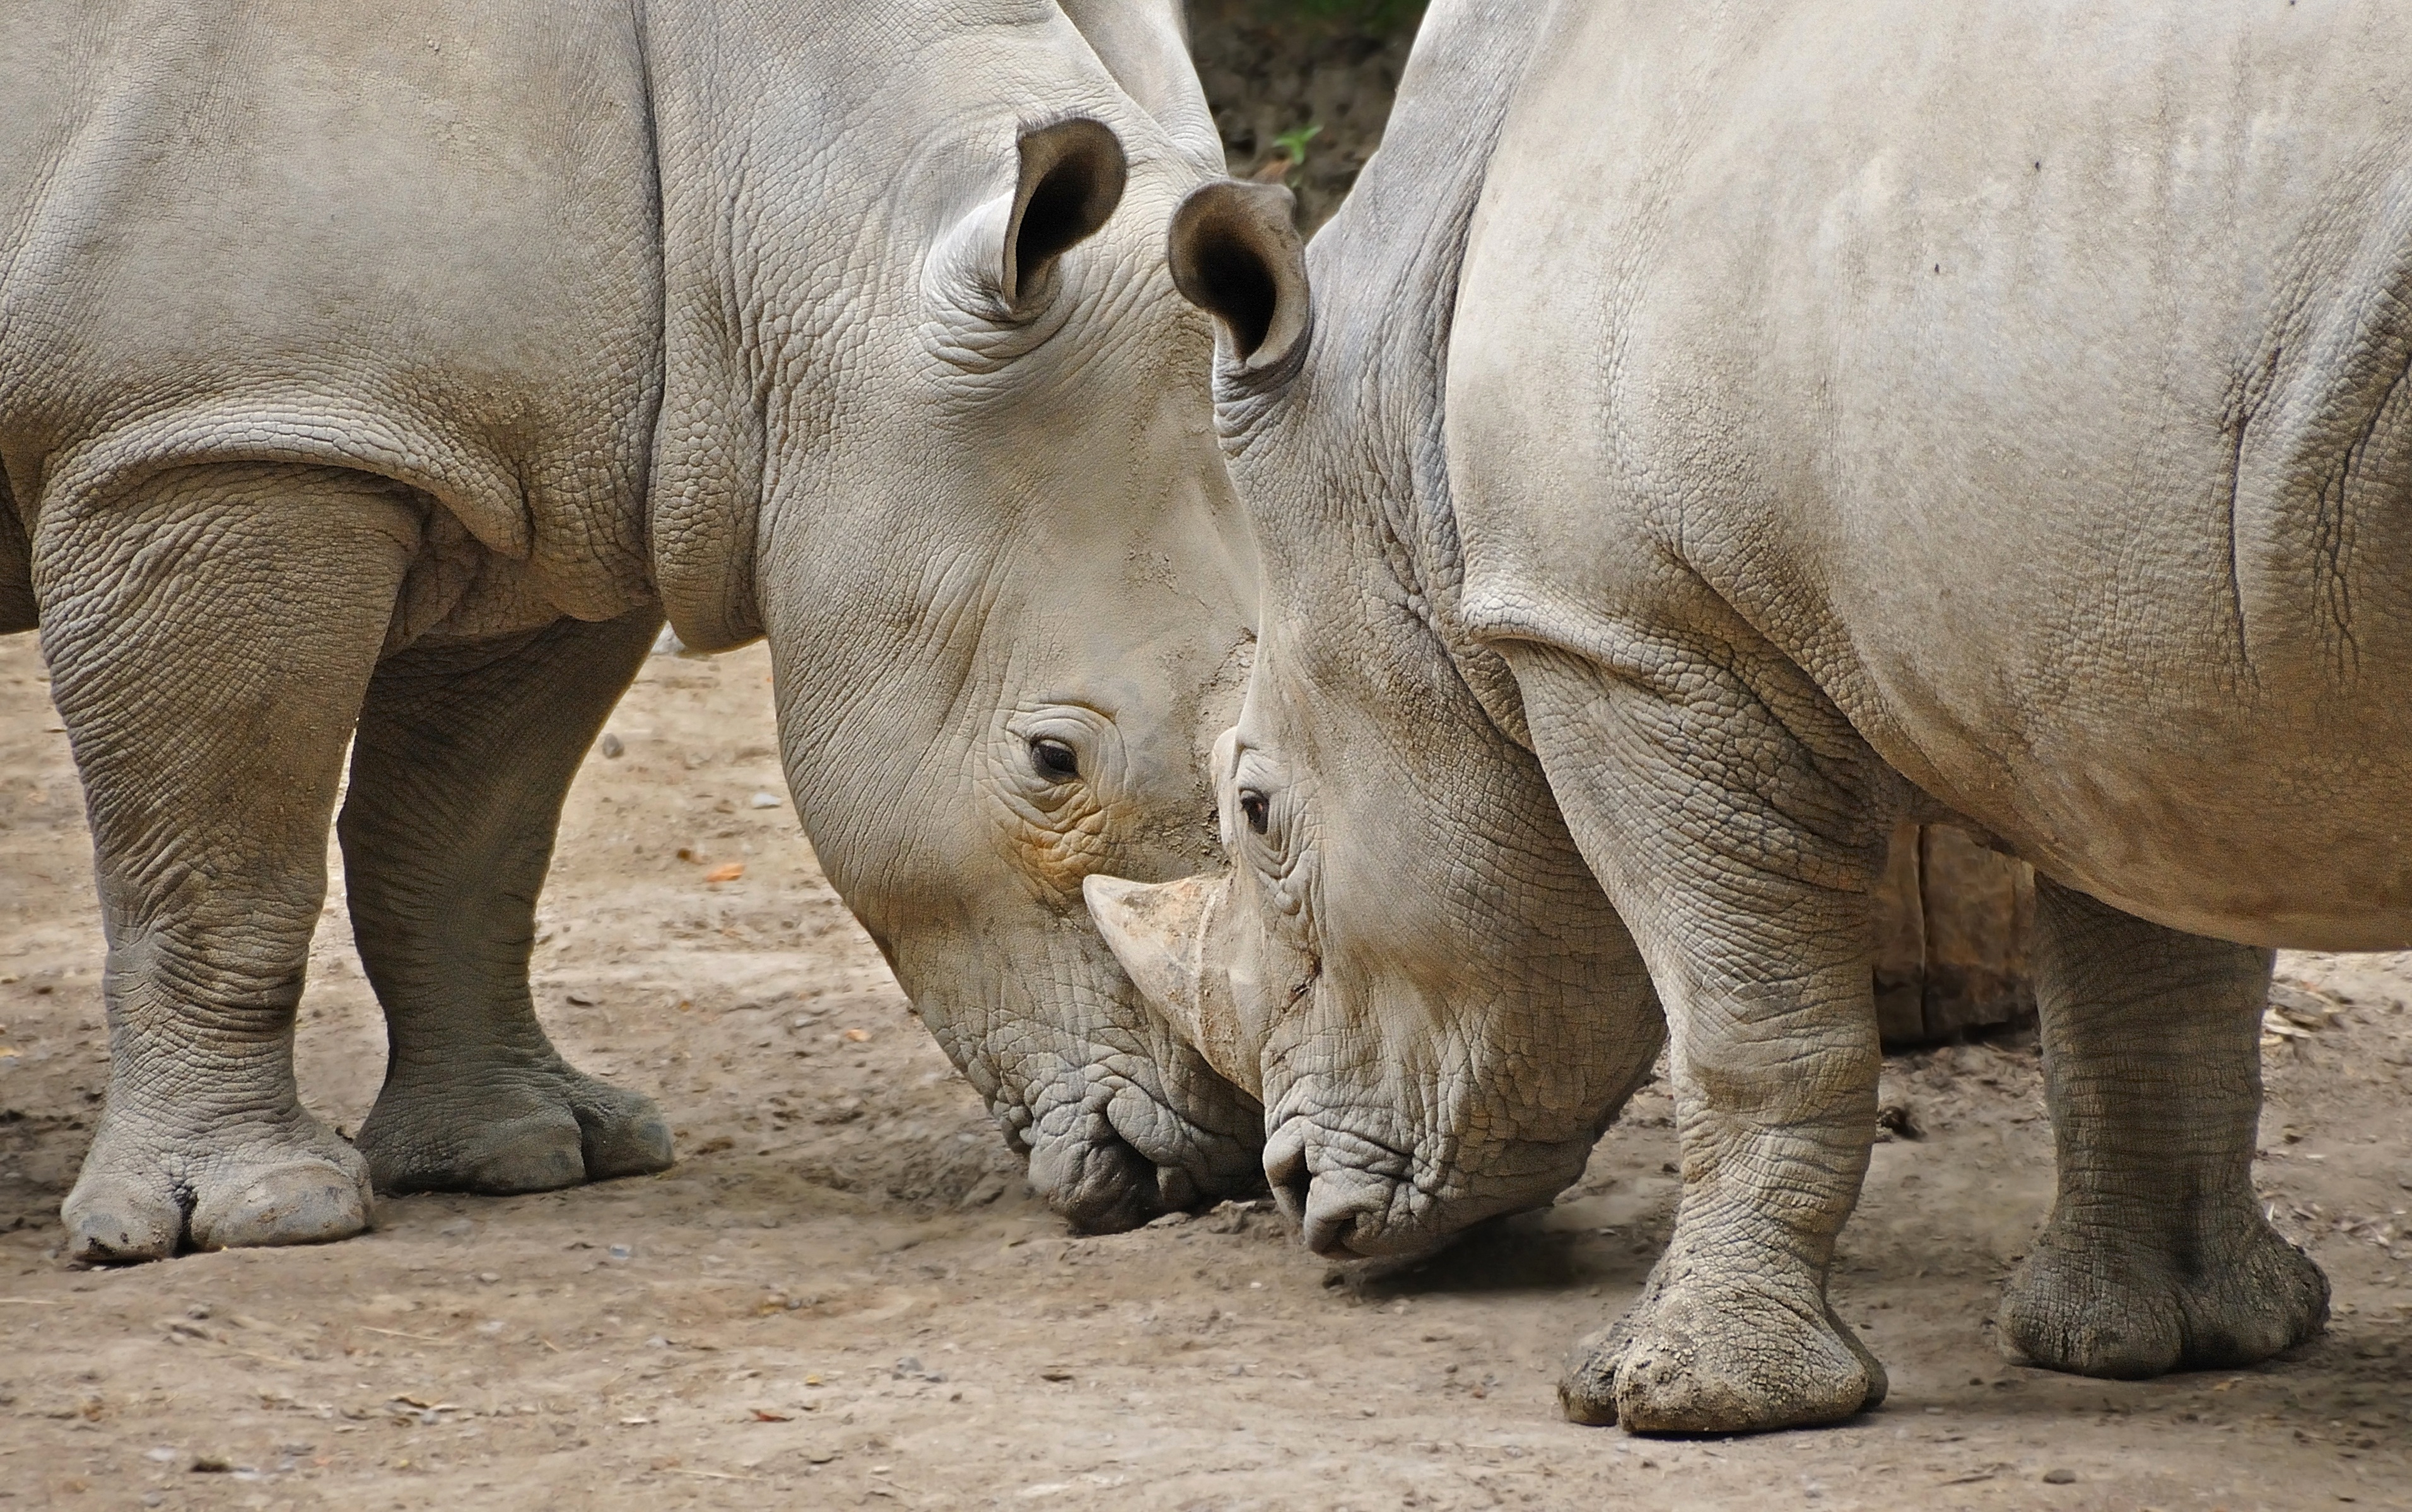
adventure, animal, wildlife, zoo, mammal, fauna, rhinoceros, safari, indian elephant, outdoor recreation, head to head